Jan Peeter Verdussen

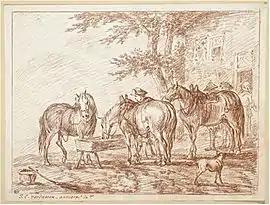
"Three peasants leaving their horses to go to the hostel"

Verdussen painted a number of genre scenes. Example are his scenes of markets, depicting respectively a "Horse market" (Alte Pinakothek in Munich), a "Fish market" and a "Poultry market" (both in the Palace on the Water).